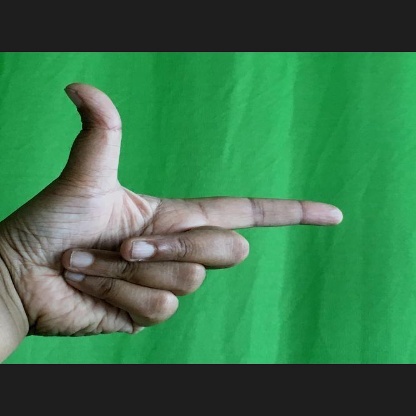
Mudra: Chandrakala